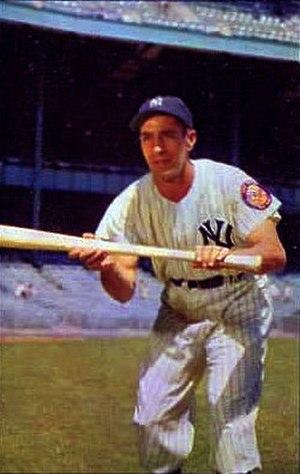
Philip Francis Rizzuto était un joueur américain de baseball qui a joué toute sa carrière avec les Yankees de New York en Ligue majeure de baseball. Surnommé Scooter, il est devenu commentateur sportif des Yankees pendant 40 saisons après sa carrière de joueur. Il évolua en Ligue majeure aux New York Yankees de 1941 à 1956 et est membre du Temple de la renommée du baseball depuis 1994.